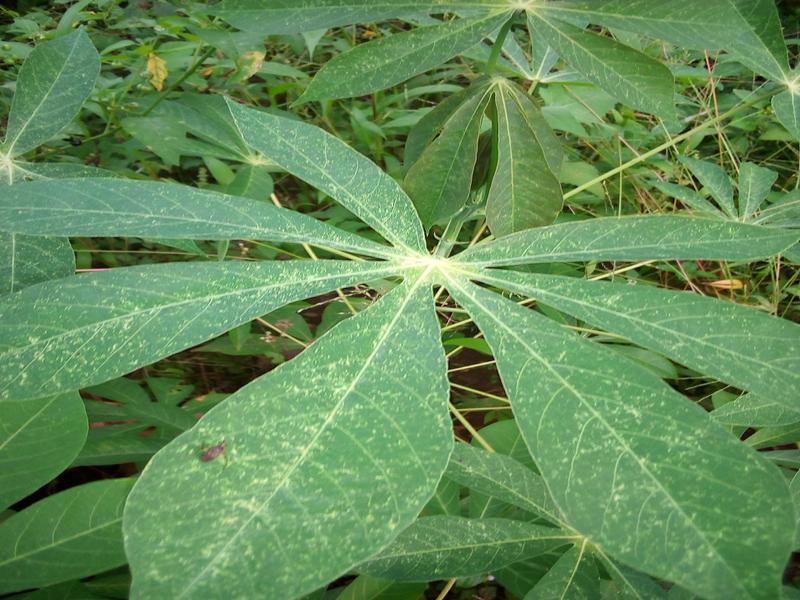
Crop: cassava
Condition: green_mottle